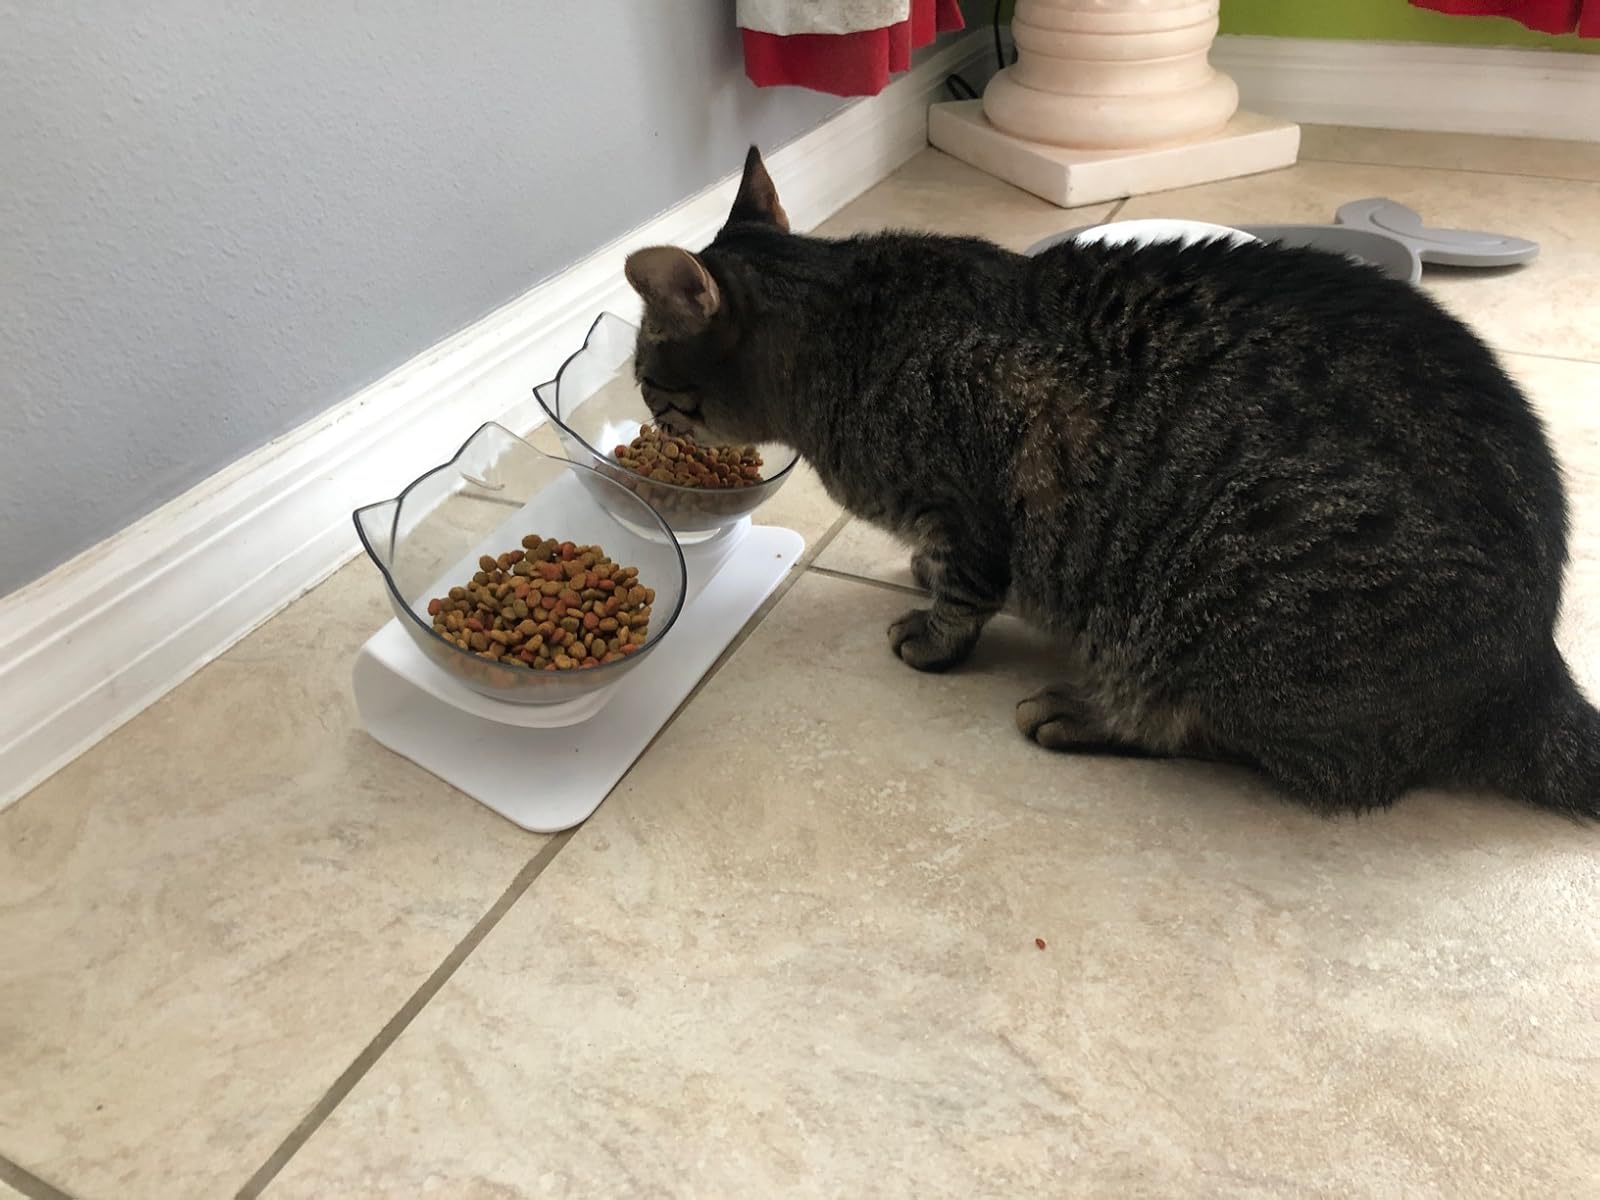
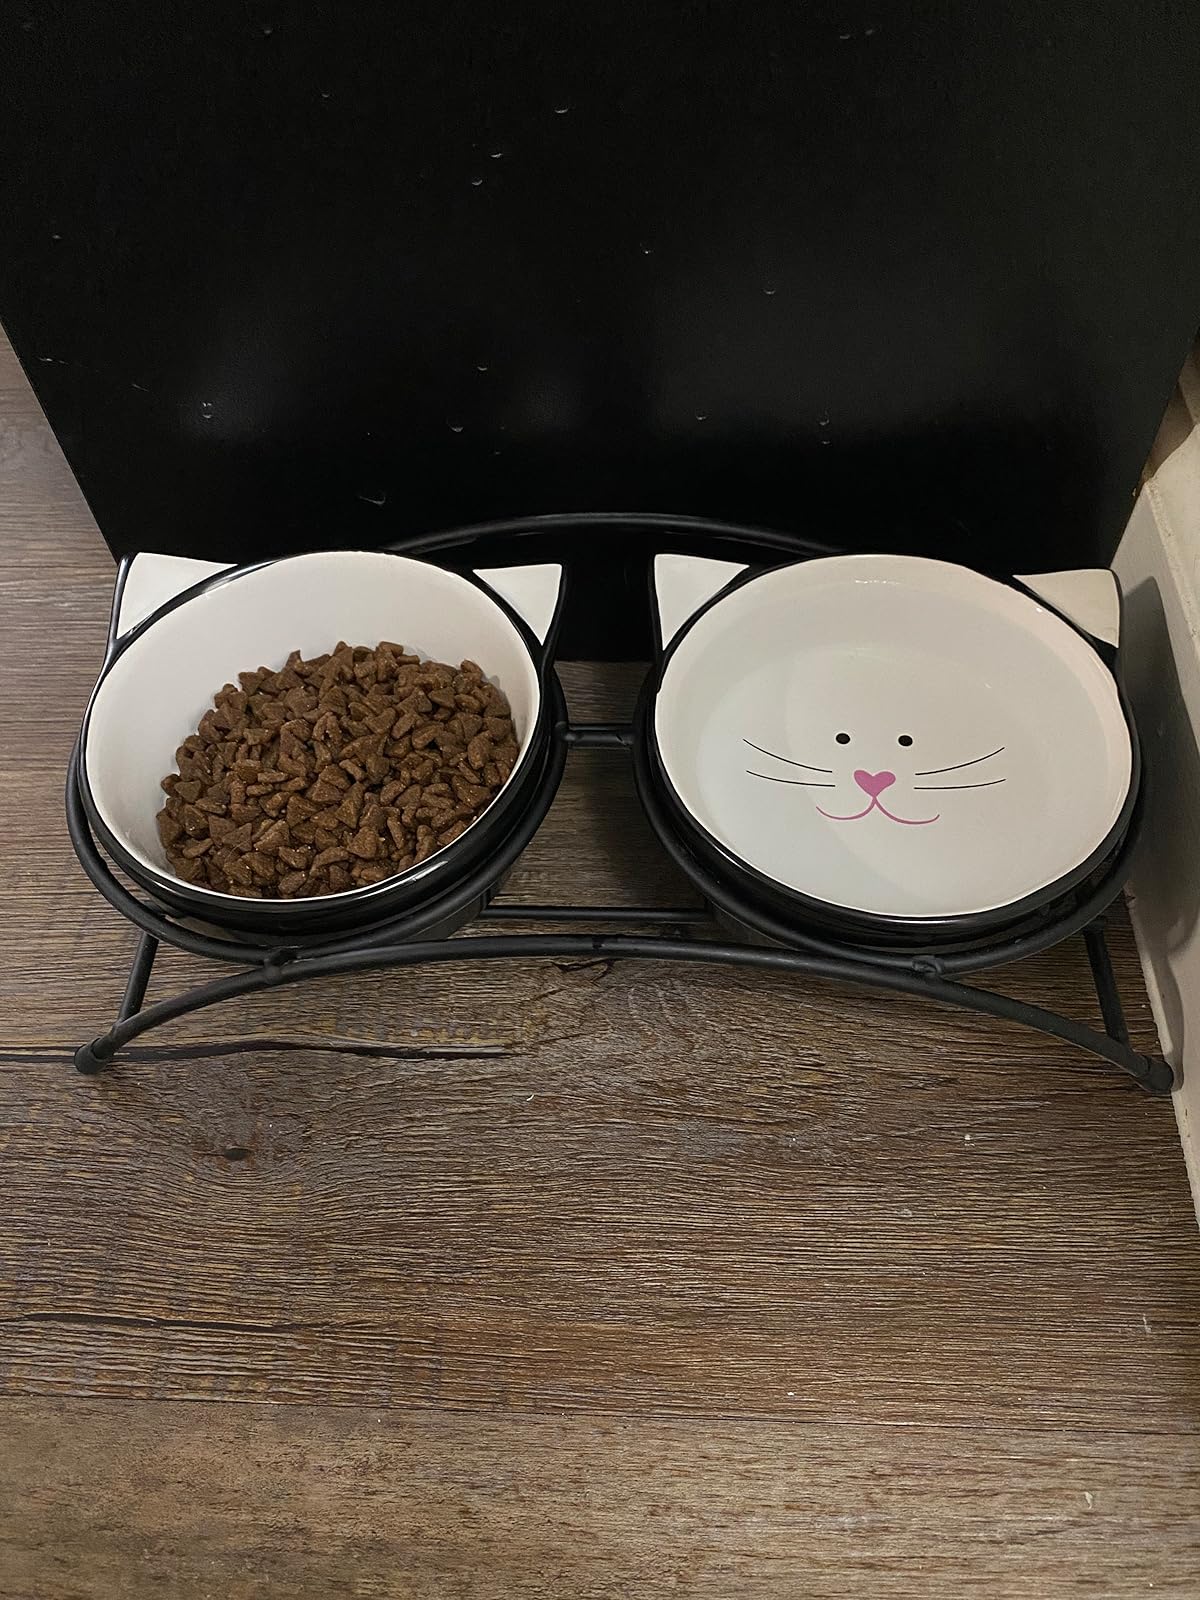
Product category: items_bowl
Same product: no